Der grosse Sommer

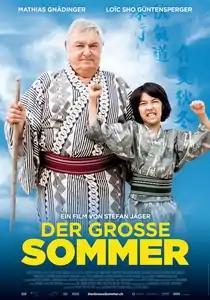
Mathias Gnädinger and Loïc Sho Güntensperger on the film poster for the Swiss cinemas

Der grosse Sommer is a Swiss-German language comedy film that was released in Switzerland on 28 January 2016. Produced partly in Japan, it is the last film to star Mathias Gnädinger.